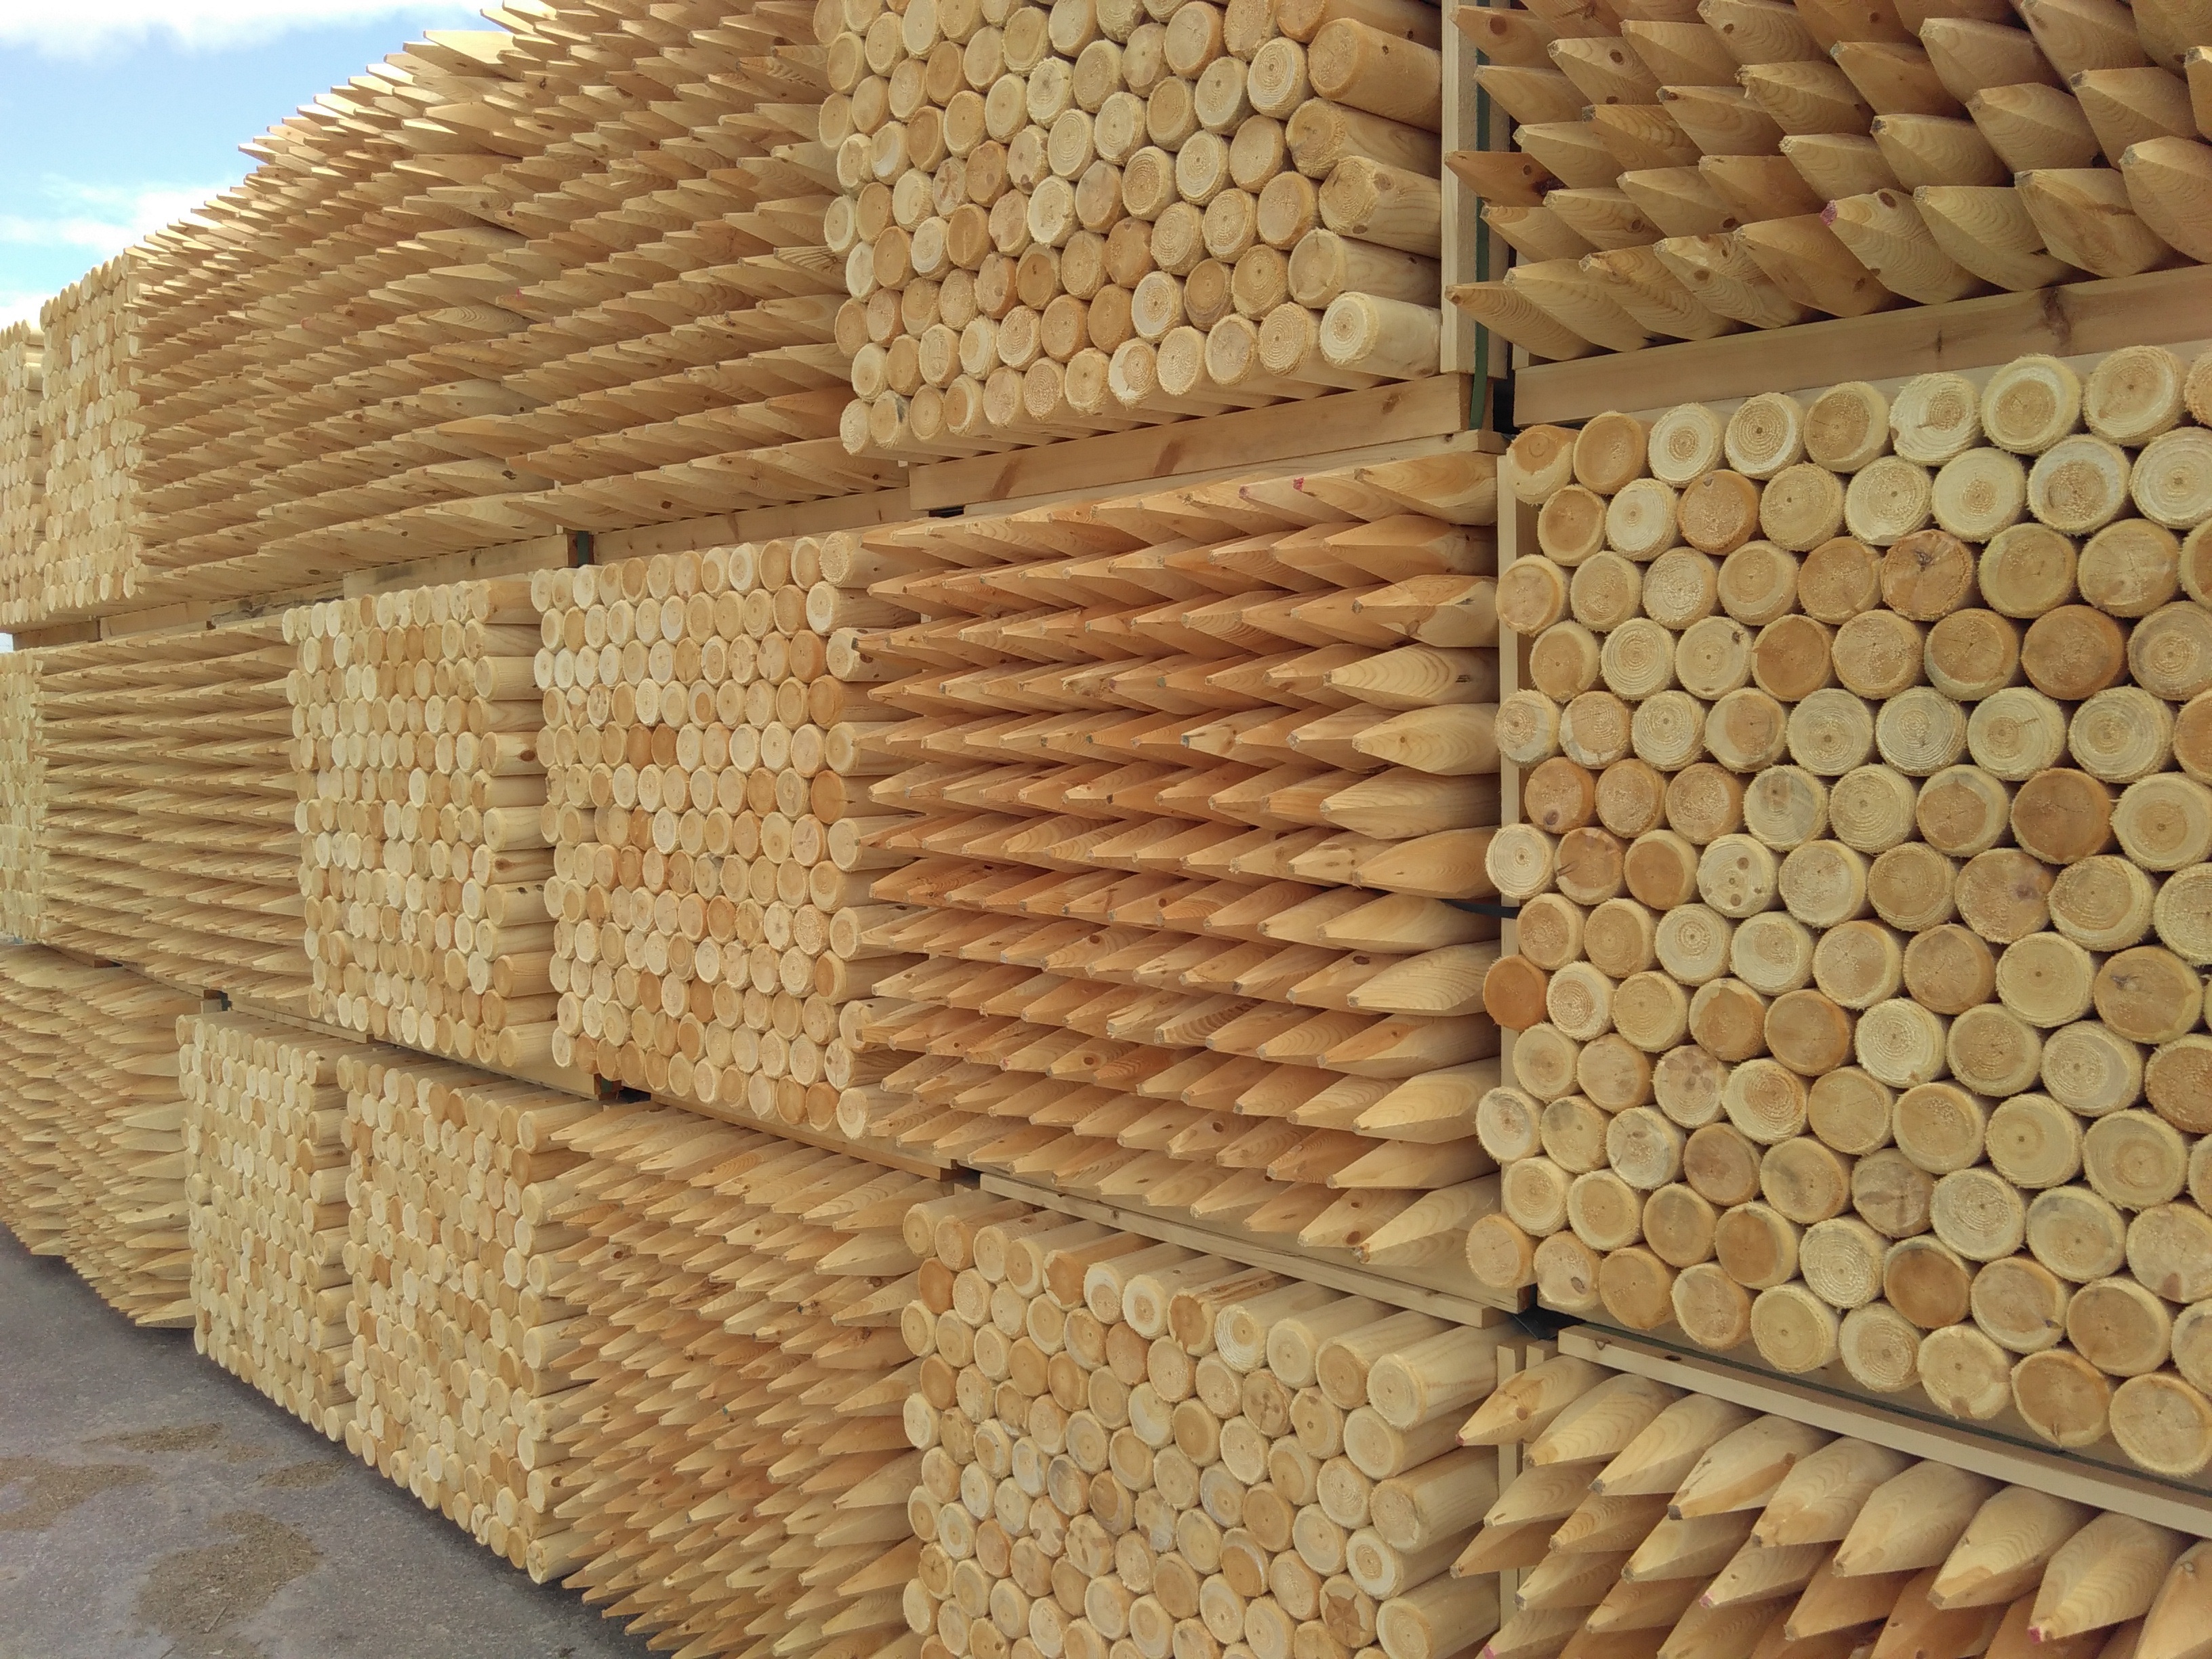
fence, wood, wall, pattern, industrial, agriculture, brick, lumber, material, storage, straw, stock, brickwork, sticks, grass family